Packard Twelve

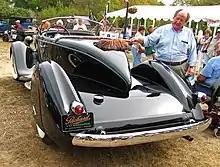
1936 Packard Fourteenth Series Twelve Boattail Speedster

For the 12th Series of 1935, the engine gained aluminum heads and was stroked by a quarter inch, bringing up the displacement to . Power was at 3200 rpm and a high compression version with was also available. The gearbox was now fully synchronized and both the mechanical brakes and the clutch received vacuum assist. The new wheelbases on offer were , , and . The 14th Series of 1936 was largely unchanged from the 12th (there was no 13th Series). The only differences were a radiator angled by five more degrees, the oil temperature regulator was redesigned, and the shortest wheelbase model was discontinued.